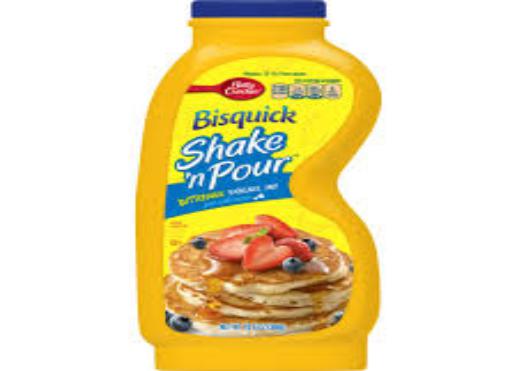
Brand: Bisquick
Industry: Food